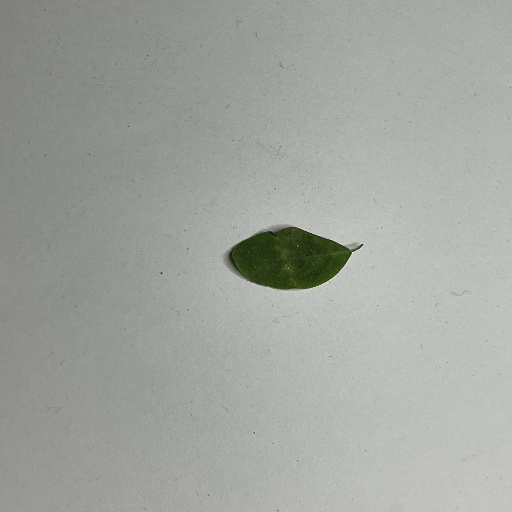
Species: Sojina
Leaf condition: Bacterial Spot